Camille Chamoun

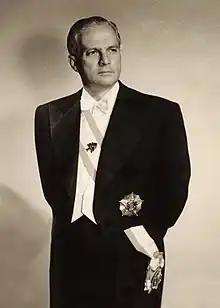
Official portrait, 1952

Camille Nimr Chamoun (3 April 19007 August 1987) was a Lebanese politician and za'im (political boss) who served as the 2nd president of Lebanon from 1952 to 1958. He was one of the country's main Christian leaders during most of the Lebanese Civil War.